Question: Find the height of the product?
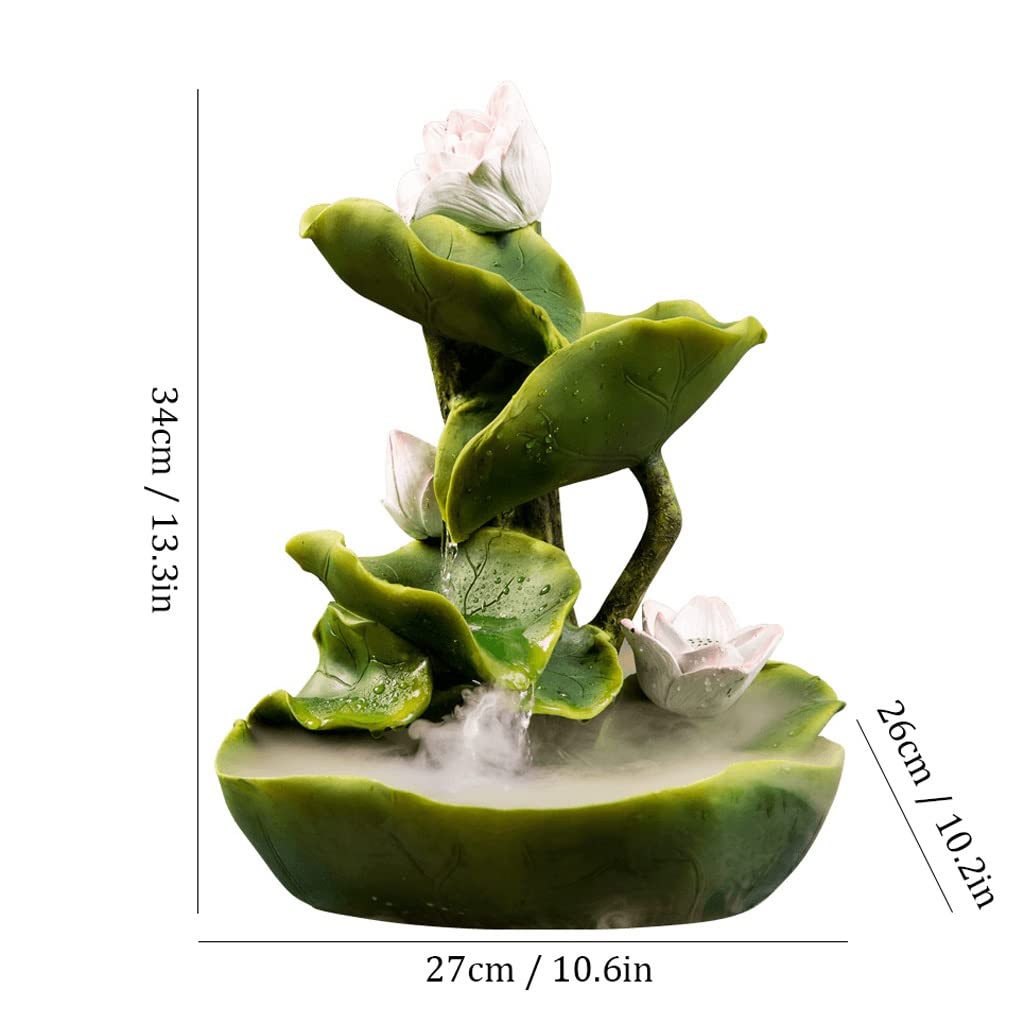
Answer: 34.0 centimetre